Gloria Victoria

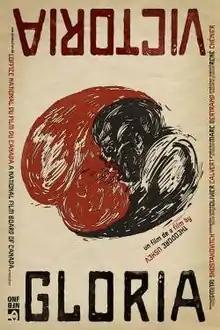
Film poster

Gloria Victoria is a 2013 3-D anti-war animated short by Theodore Ushev, produced in Montreal by the National Film Board of Canada (NFB). A film without words set to the music of Shostakovich's "Leningrad Symphony", "Victoria Gloria "is final film in a trilogy of NFB animated shorts by Ushev on art, ideology and power, following "Tower Bawher" (2005) and "Drux Flux" (2008).